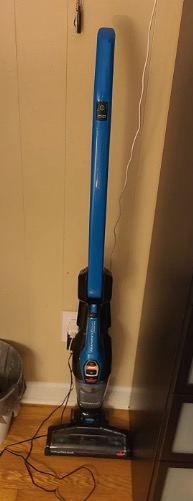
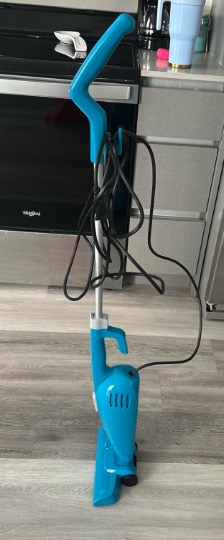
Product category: items_vacuum
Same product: no